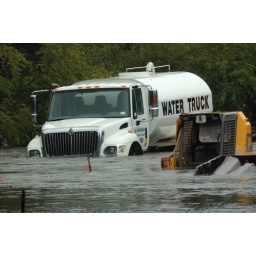
Water, water everywhere - and not just in the truck